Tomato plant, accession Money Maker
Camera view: vertical (180 deg); turntable rotation: 0 degrees
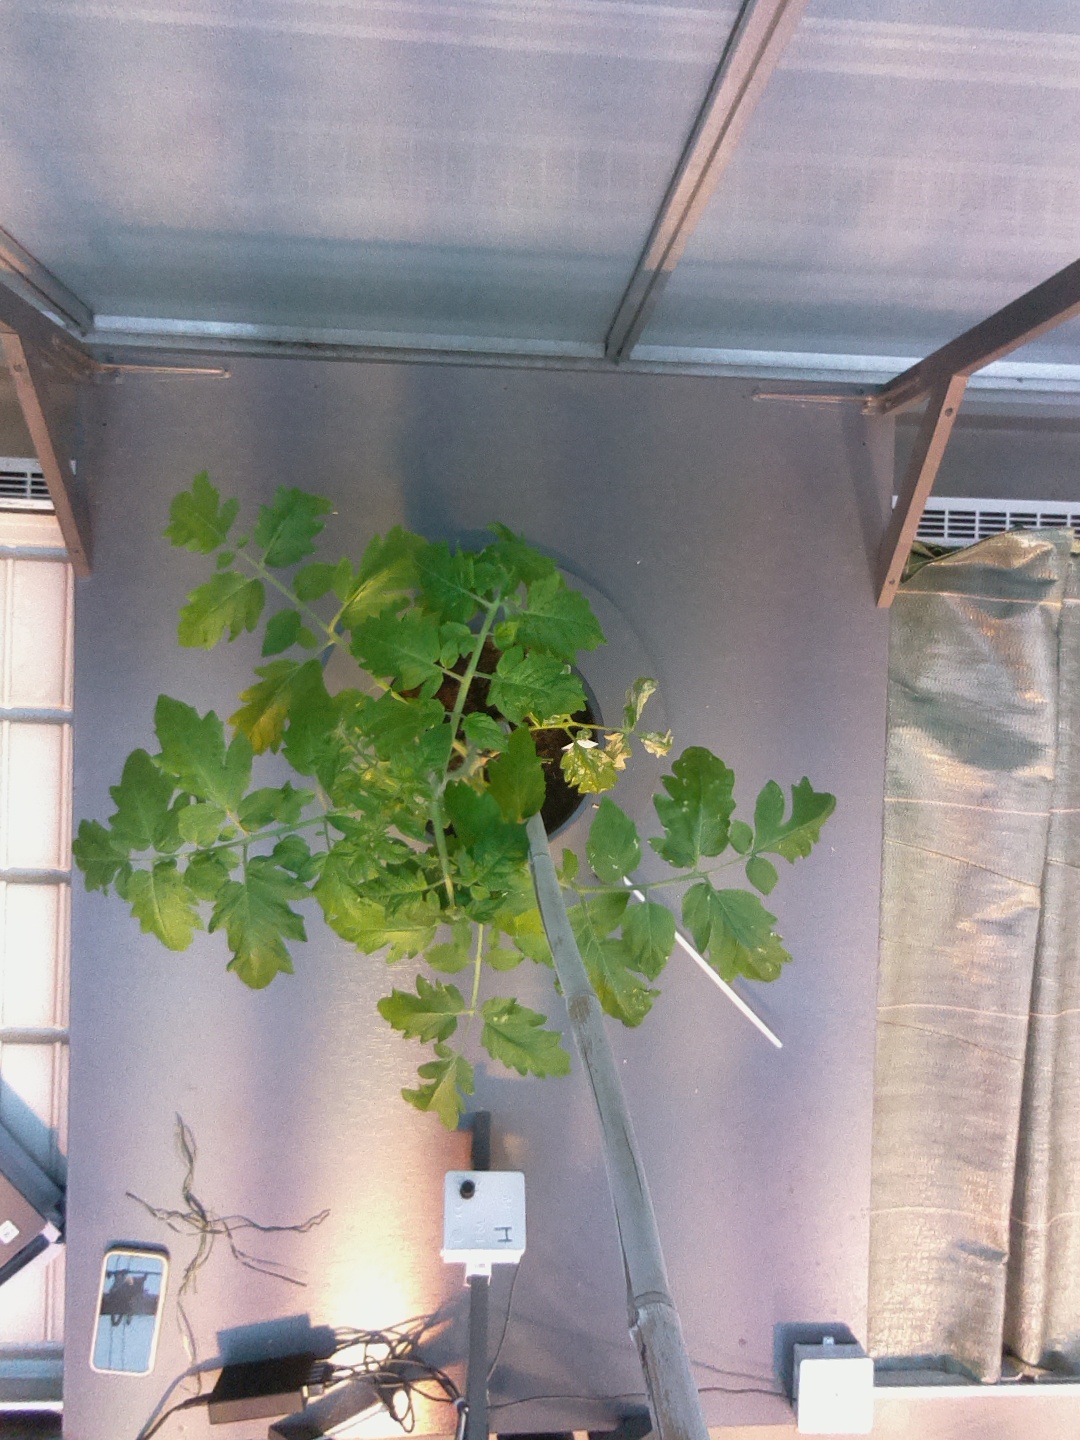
BBCH growth stage 14: 8 of true leaves visible